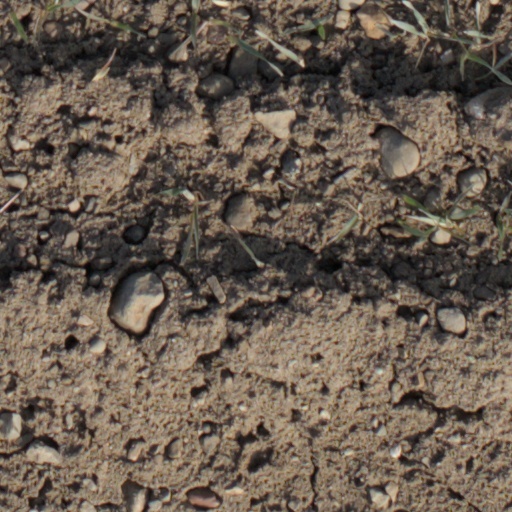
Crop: wheat